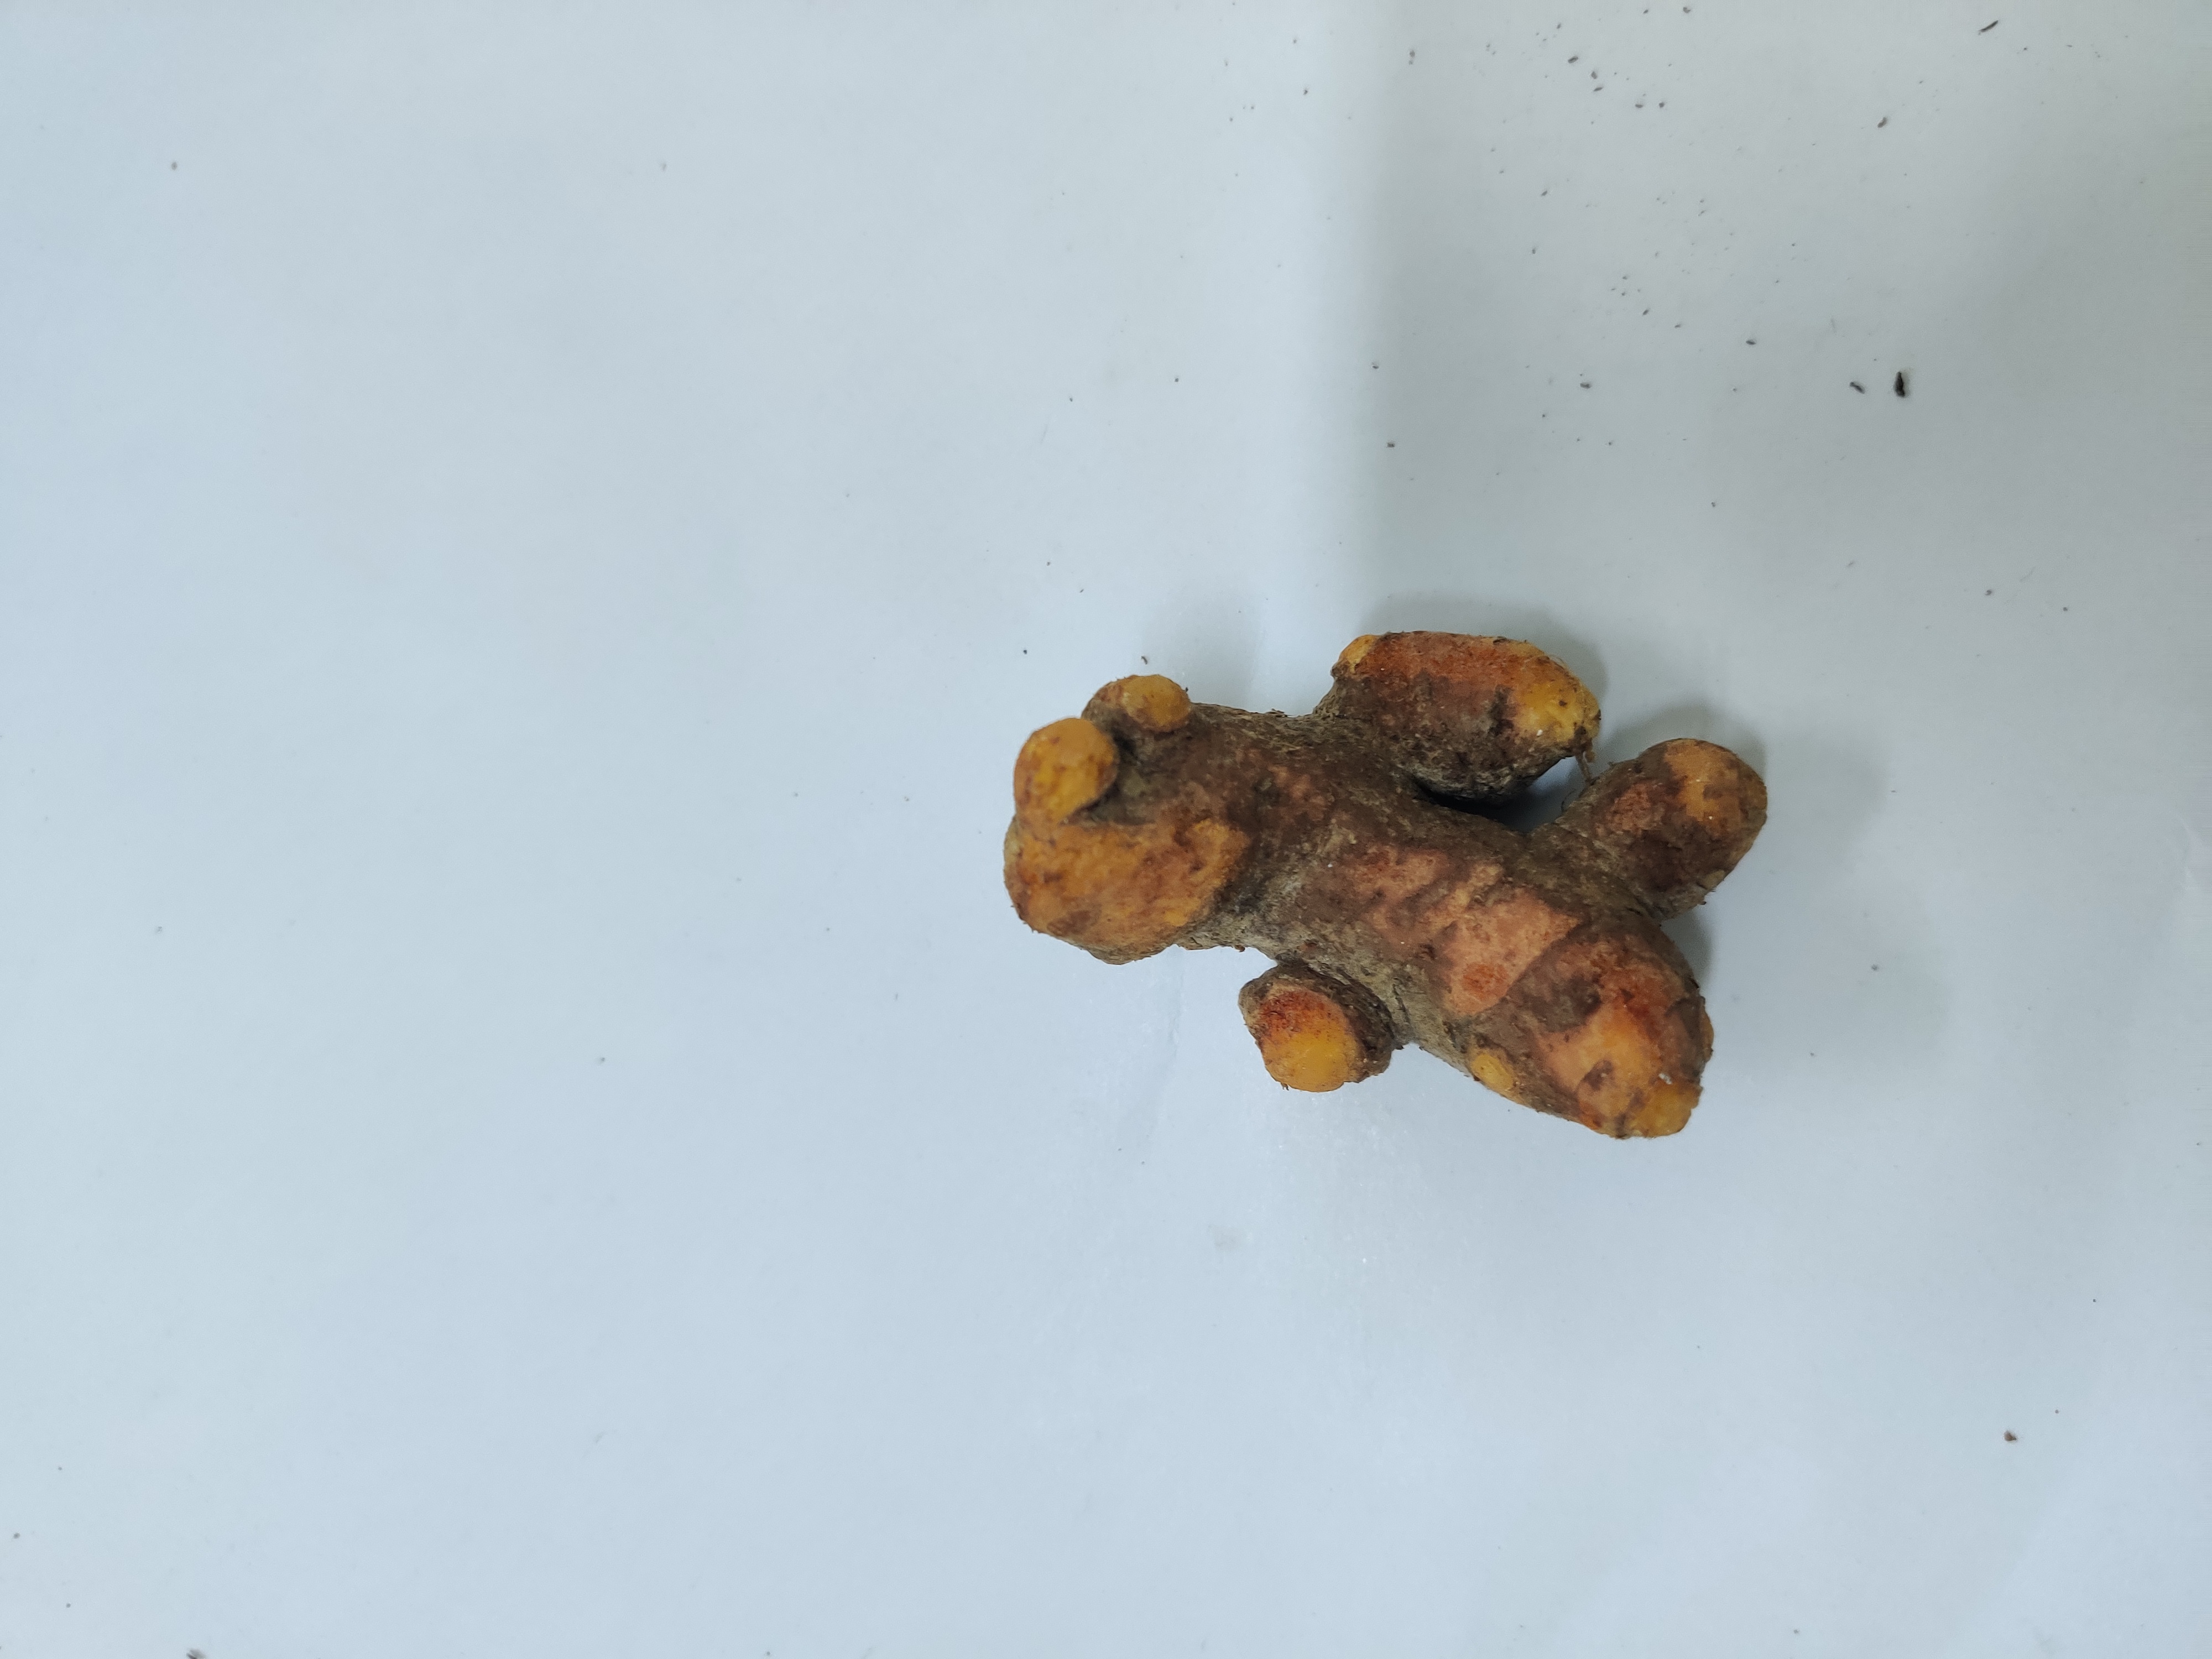
Crop: Turmeric
Condition: Damaged